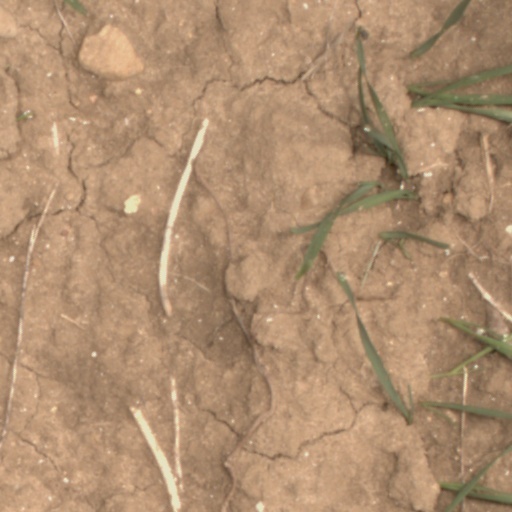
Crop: wheat